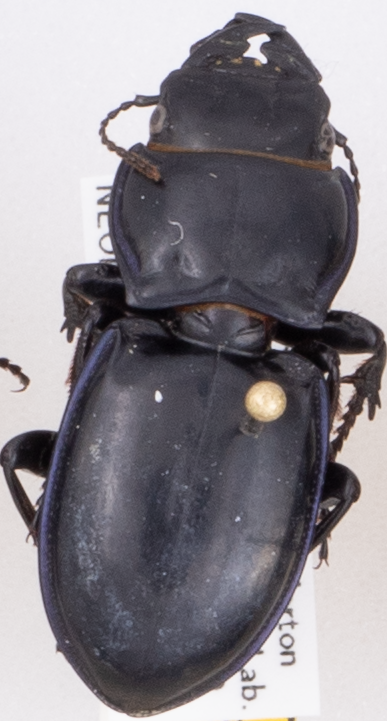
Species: Pasimachus elongatus
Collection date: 2020-08-18
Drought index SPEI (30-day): -2.09
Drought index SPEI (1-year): -0.1
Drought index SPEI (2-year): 0.862